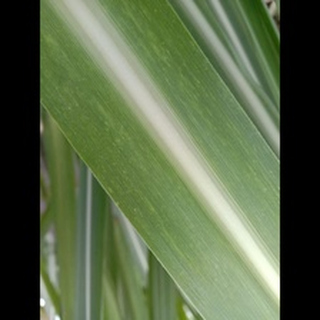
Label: sugarcane_mosaic